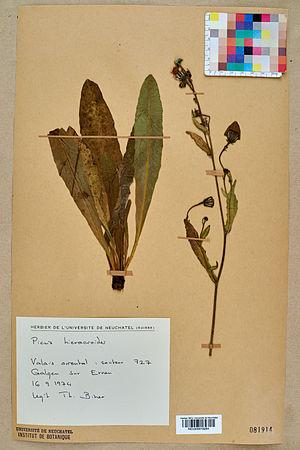
Spécimen de plante séchée et pressée de l'espèce fr:Picris hieracioides